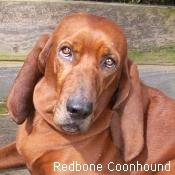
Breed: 207-n000045-redbone